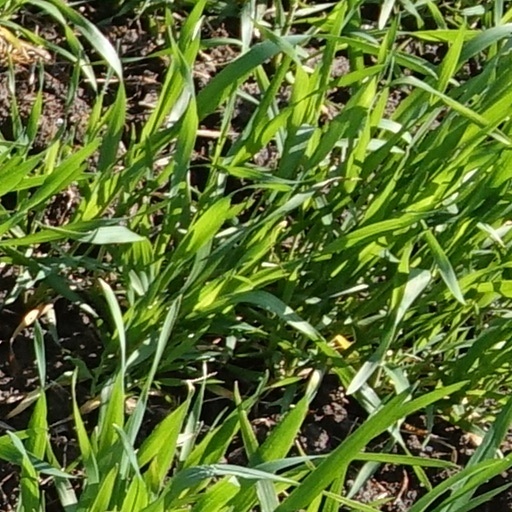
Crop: wheat